Nuna 6

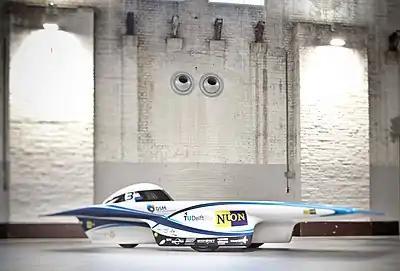
Nuna 6

The Nuna 6 is the 2011 model solar-powered racing car in the Nuna series built by the Dutch Nuon Solar Team. Nuna 6 has been built by students who are part of the Nuon Solar Team at the Delft University of Technology in the Netherlands. Nuna 6 weighs 145 kg, and is therefore lighter than the previous 5 cars.